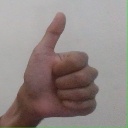
अक्षर: थ